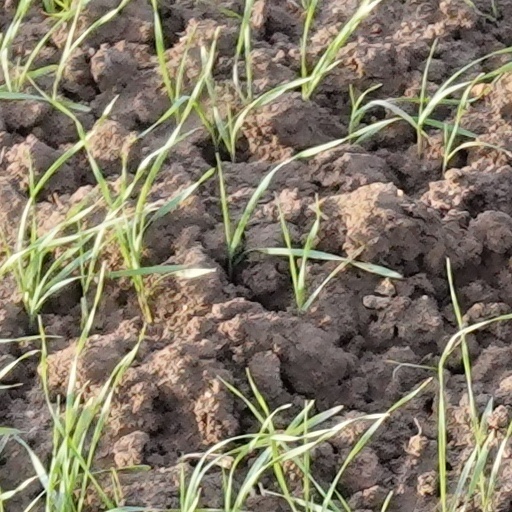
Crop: wheat